University High School (Los Angeles)

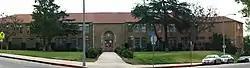
Street view

Neighborhoods served by University High are parts of West Los Angeles, including portions of Brentwood Beverly Hills Post Office (BHPO), Westwood, Bel-Air, and the Wilshire Corridor.